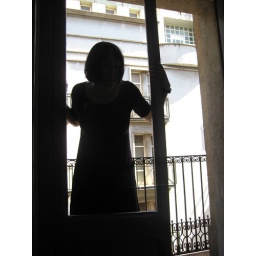
yes this would be to emphasise the lack of glass in our window